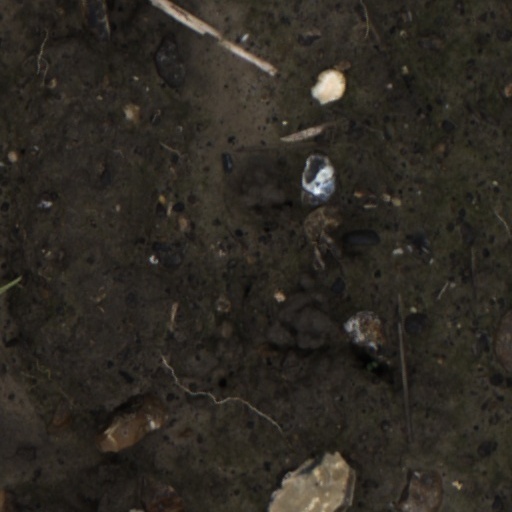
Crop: wheat